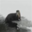
Label: otter